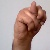
The image shows a hand gesture representing the letter 'N' in Indian Sign Language.